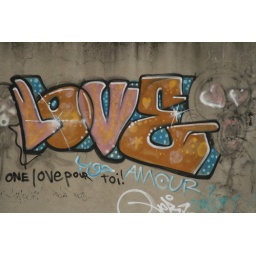
Spotted from the hotel in Geneva on the roof of a disused building